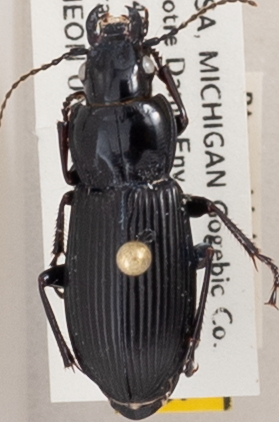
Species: Pterostichus melanarius melanarius
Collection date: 2020-07-29
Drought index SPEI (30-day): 2.09
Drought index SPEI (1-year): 1.642
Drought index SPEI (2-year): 2.09